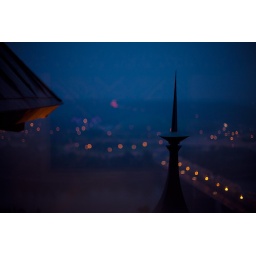
View from an 8th floor window in the Hotel MacDonald of the hazy Edmonton river valley.